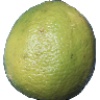
Label: Limes 1